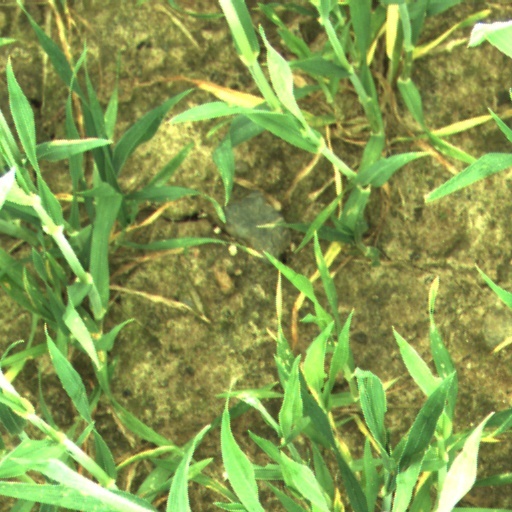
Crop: wheat